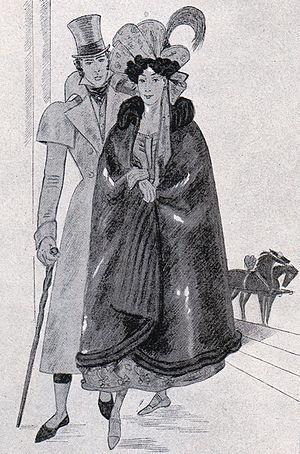
Cape en cette nouvelle fourrure appelée loutre de mer, bordie et doublée de Zibeline, Mme. Fouché. Beret de gaze foulard du magazin de Mme. Fouché, rue Vivienne n. 2 bis. Gravure de la Collect. Joannard Frères, Lyon.